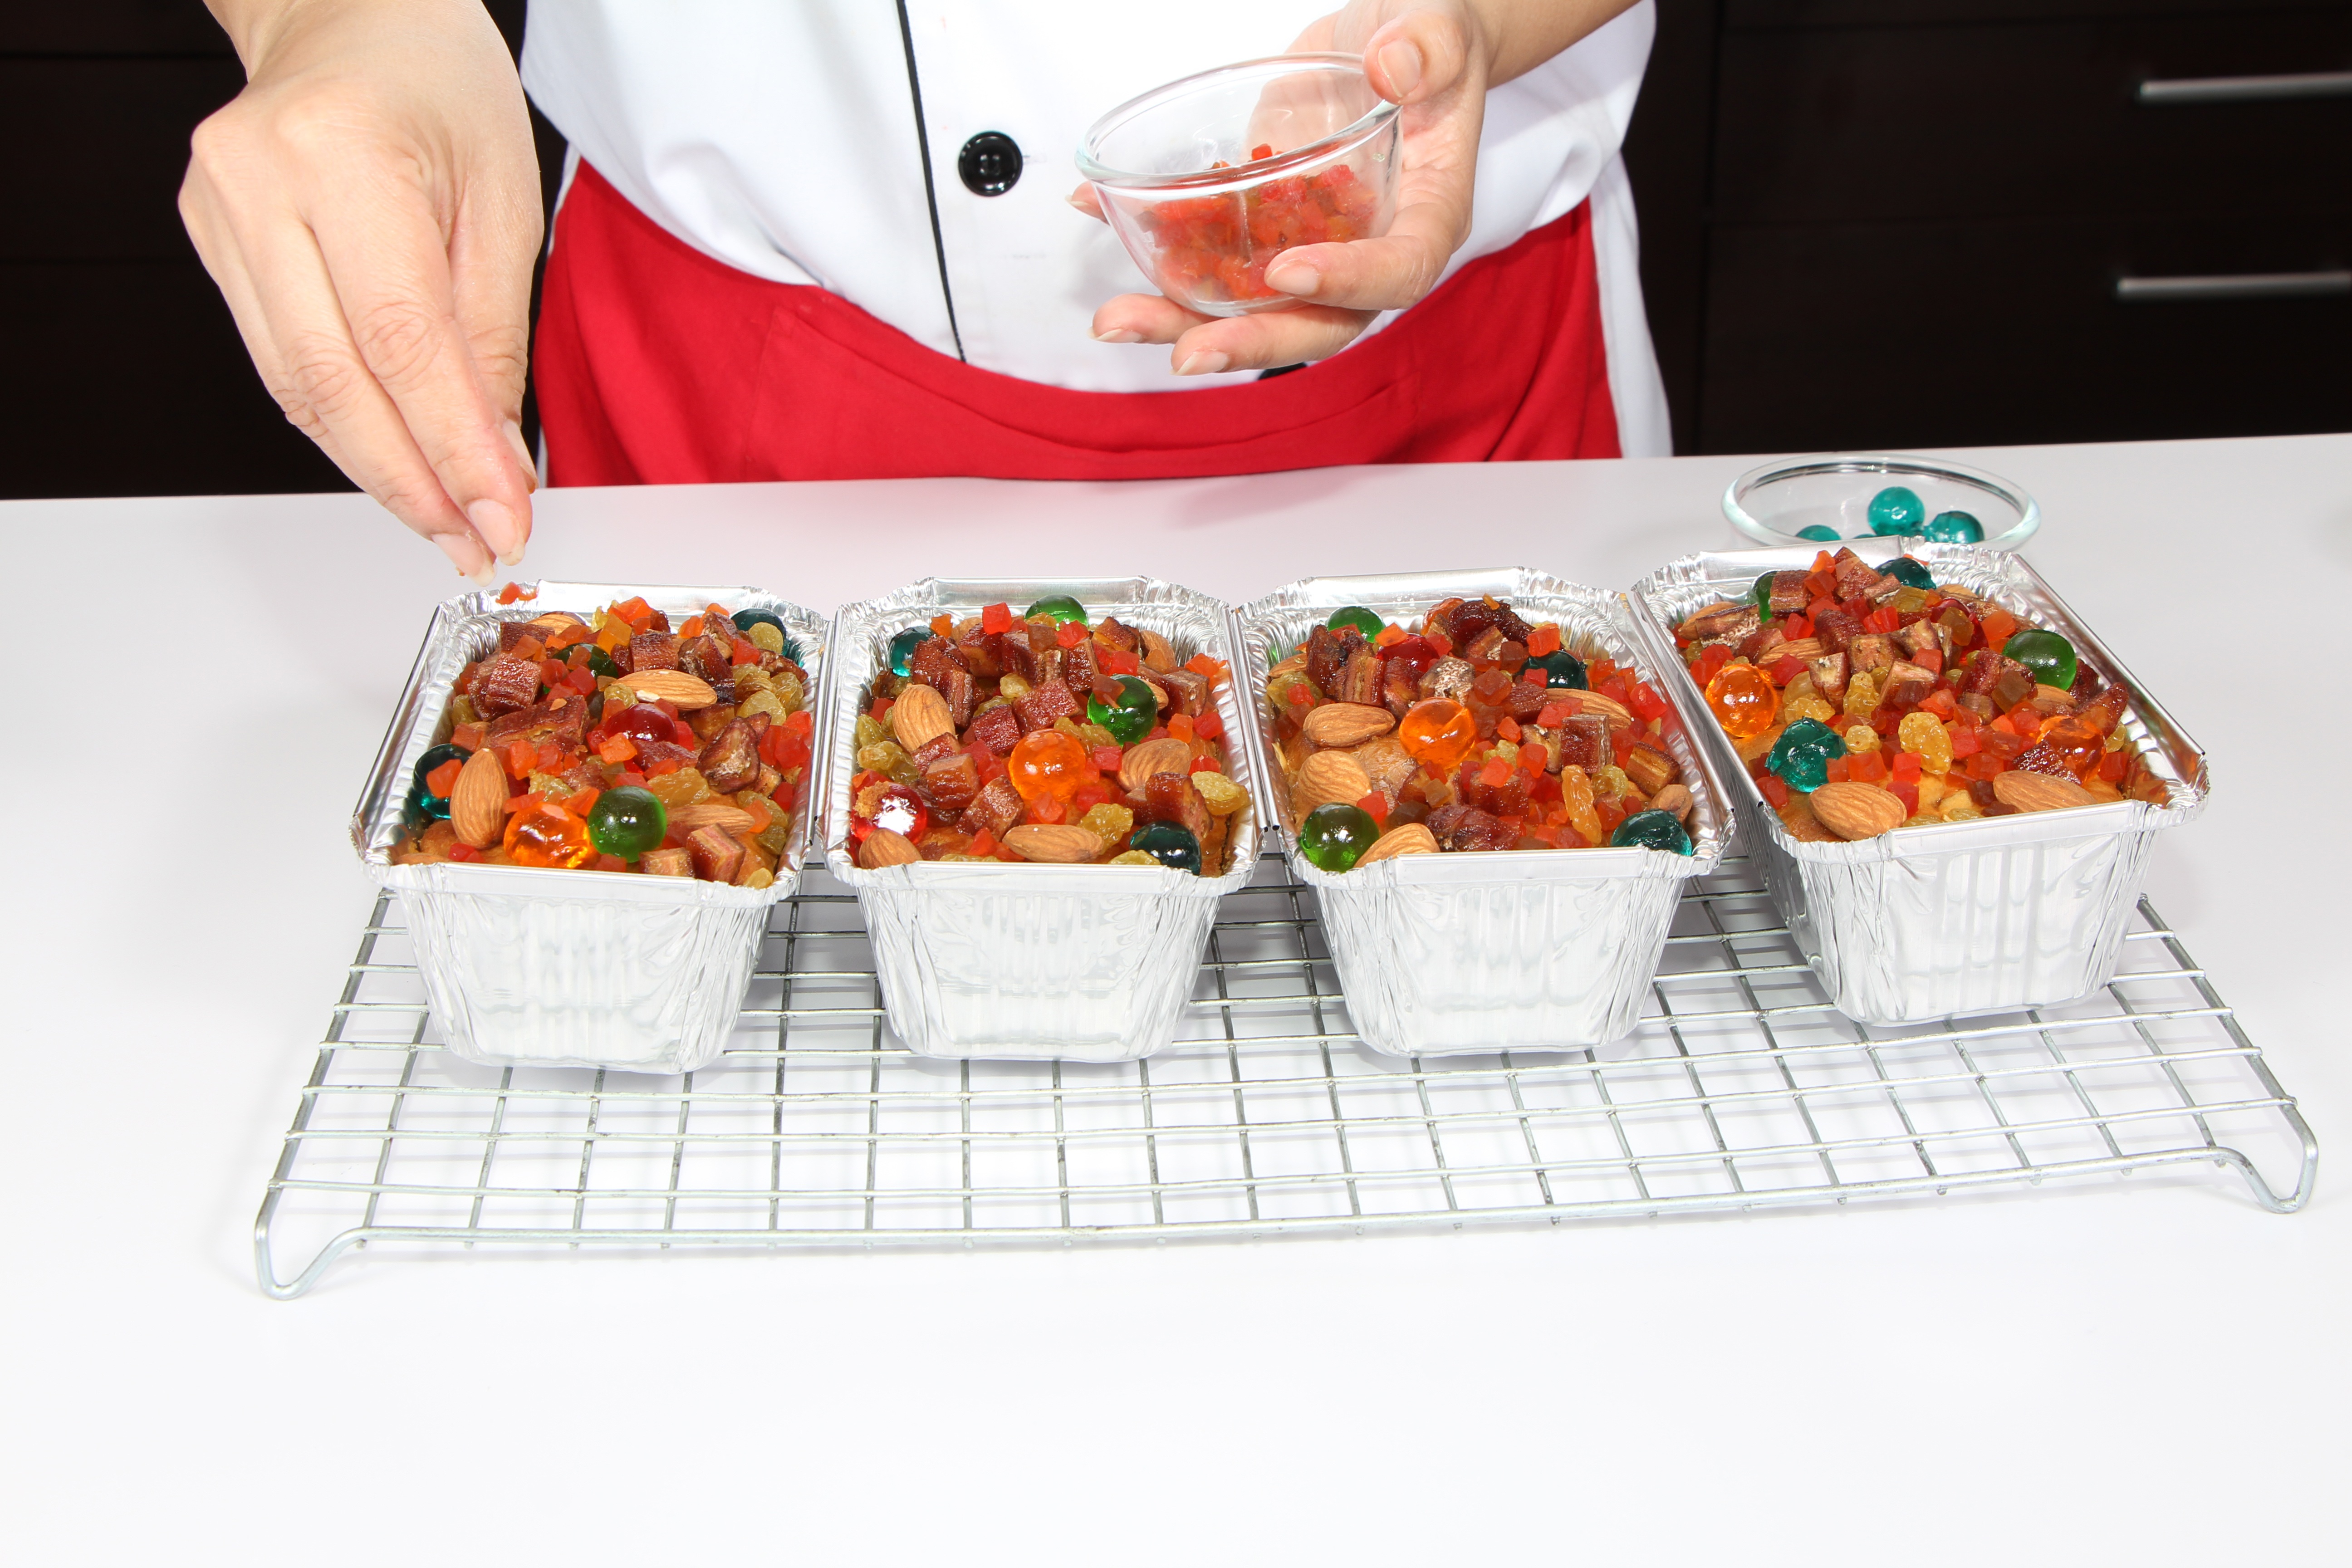
dish, meal, food, cooking, seafood, fish, baking, dessert, eat, lunch, cuisine, delicious, cake, bread, bakery, cook, asian food, sweets, sense, make food, mixed fruits, mixed fruit cake